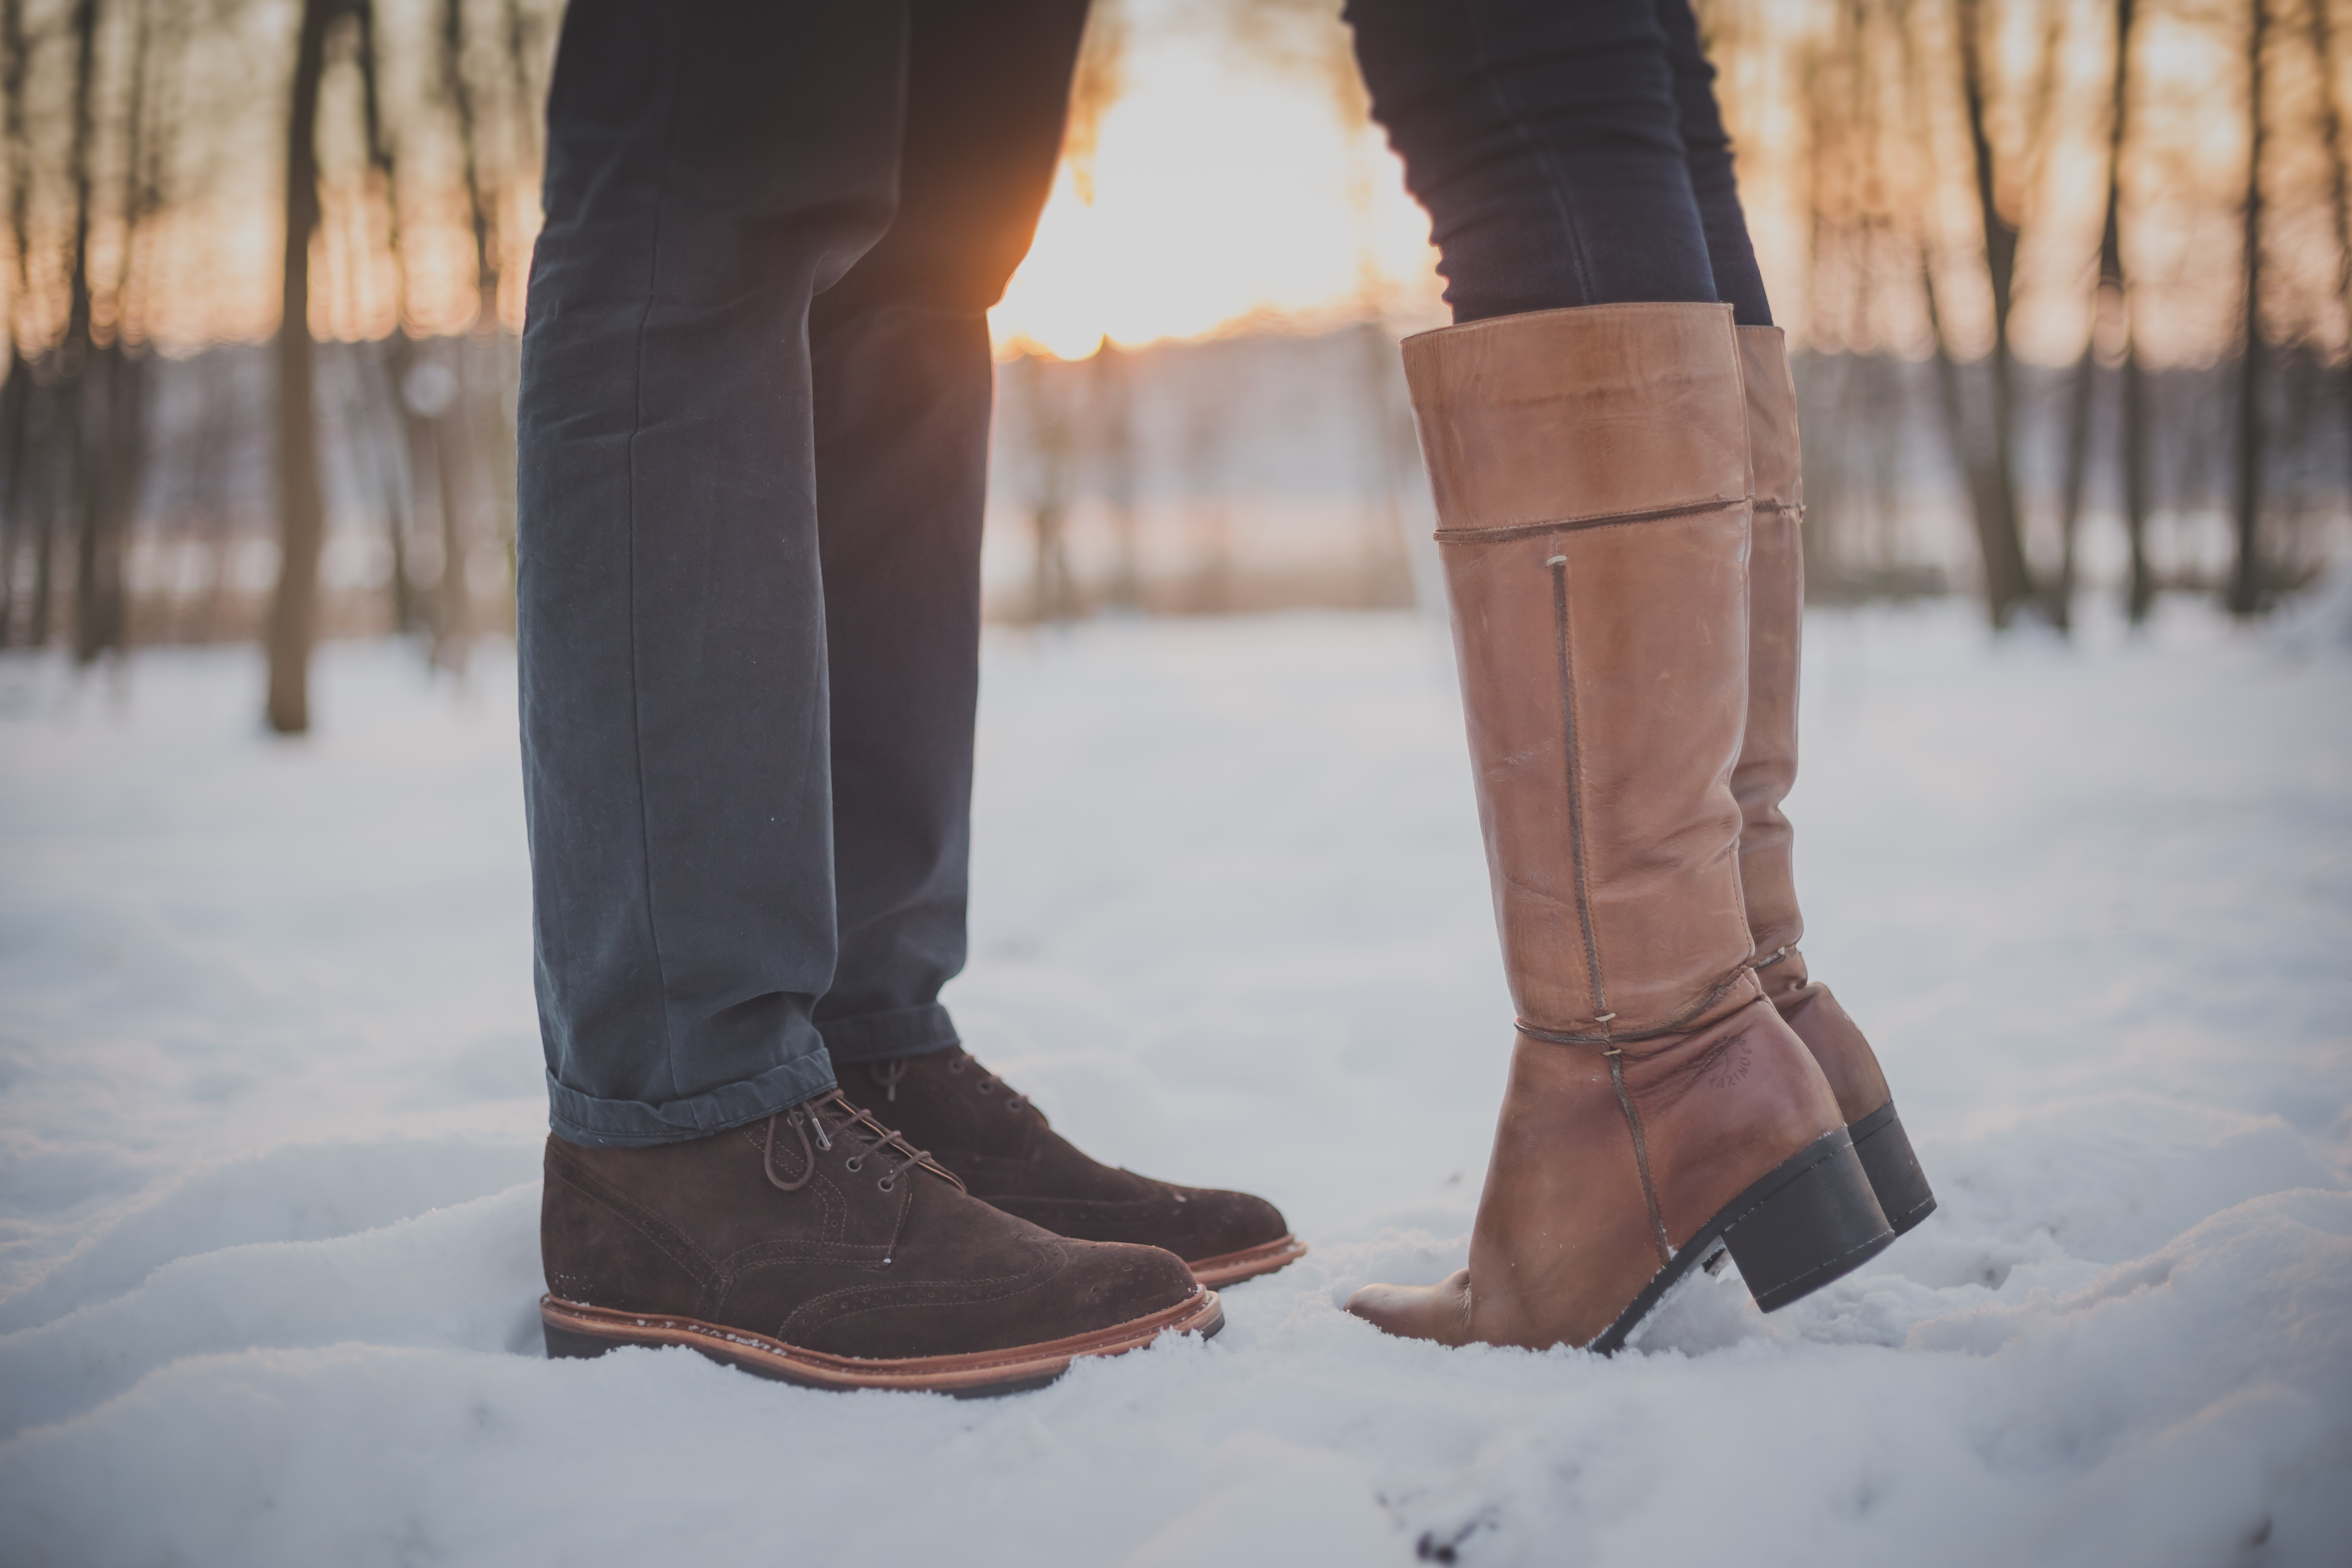
footwear, white, photograph, human leg, boot, winter, brown, shoe, red, cowboy boot, jeans, leg, standing, joint, yellow, snow, ankle, riding boot, knee, denim, Knee high boot, outerwear, fur, freezing, photography, beige, textile, sunlight, leather, Durango boot, foot, calf, reflection, ice, thigh